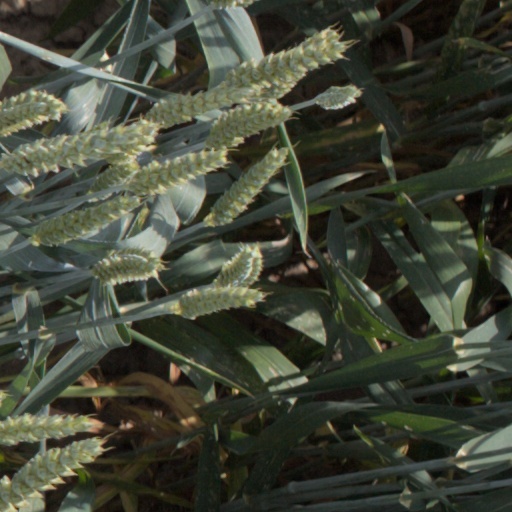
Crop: wheat